Private Arrangements

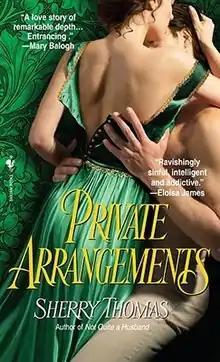
First edition cover

Private Arrangements is a historical romance novel written by Sherry Thomas. It was published in 2008 by Bantam Books.